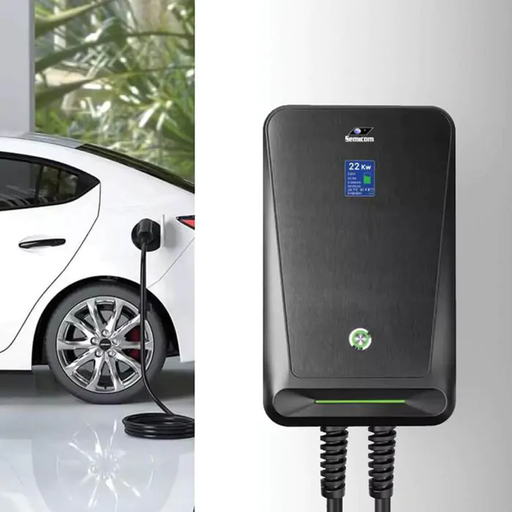
קטגוריה: מתנות בתוספת תשלום
תיאור: עמדת טעינה לרכב חשמלי
דגם: HQ PRO1
תשלום נוסף: 1,490 ₪
מידע נוסף: מתנה בתוספת תשלום